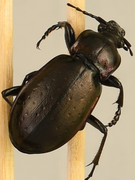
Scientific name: Carabus nemoralis nemoralis
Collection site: University of Notre Dame Environmental Research Center NEON (UNDE), plot UNDE_012